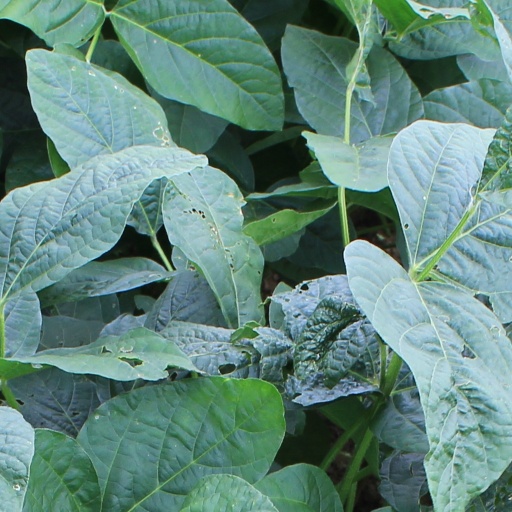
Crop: soybean